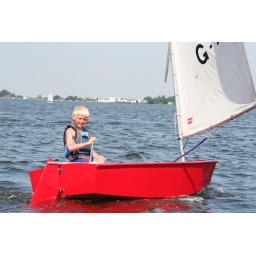
Zomerkamp 2006 op de Braassemermeer in Roelofarendsveen. Foto gemaakt door Marco van der Krogt - Leiderdorp